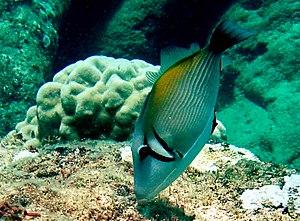
Sufflamen est un genre de poissons tetraodontiformes, de la famille des Balistidae.